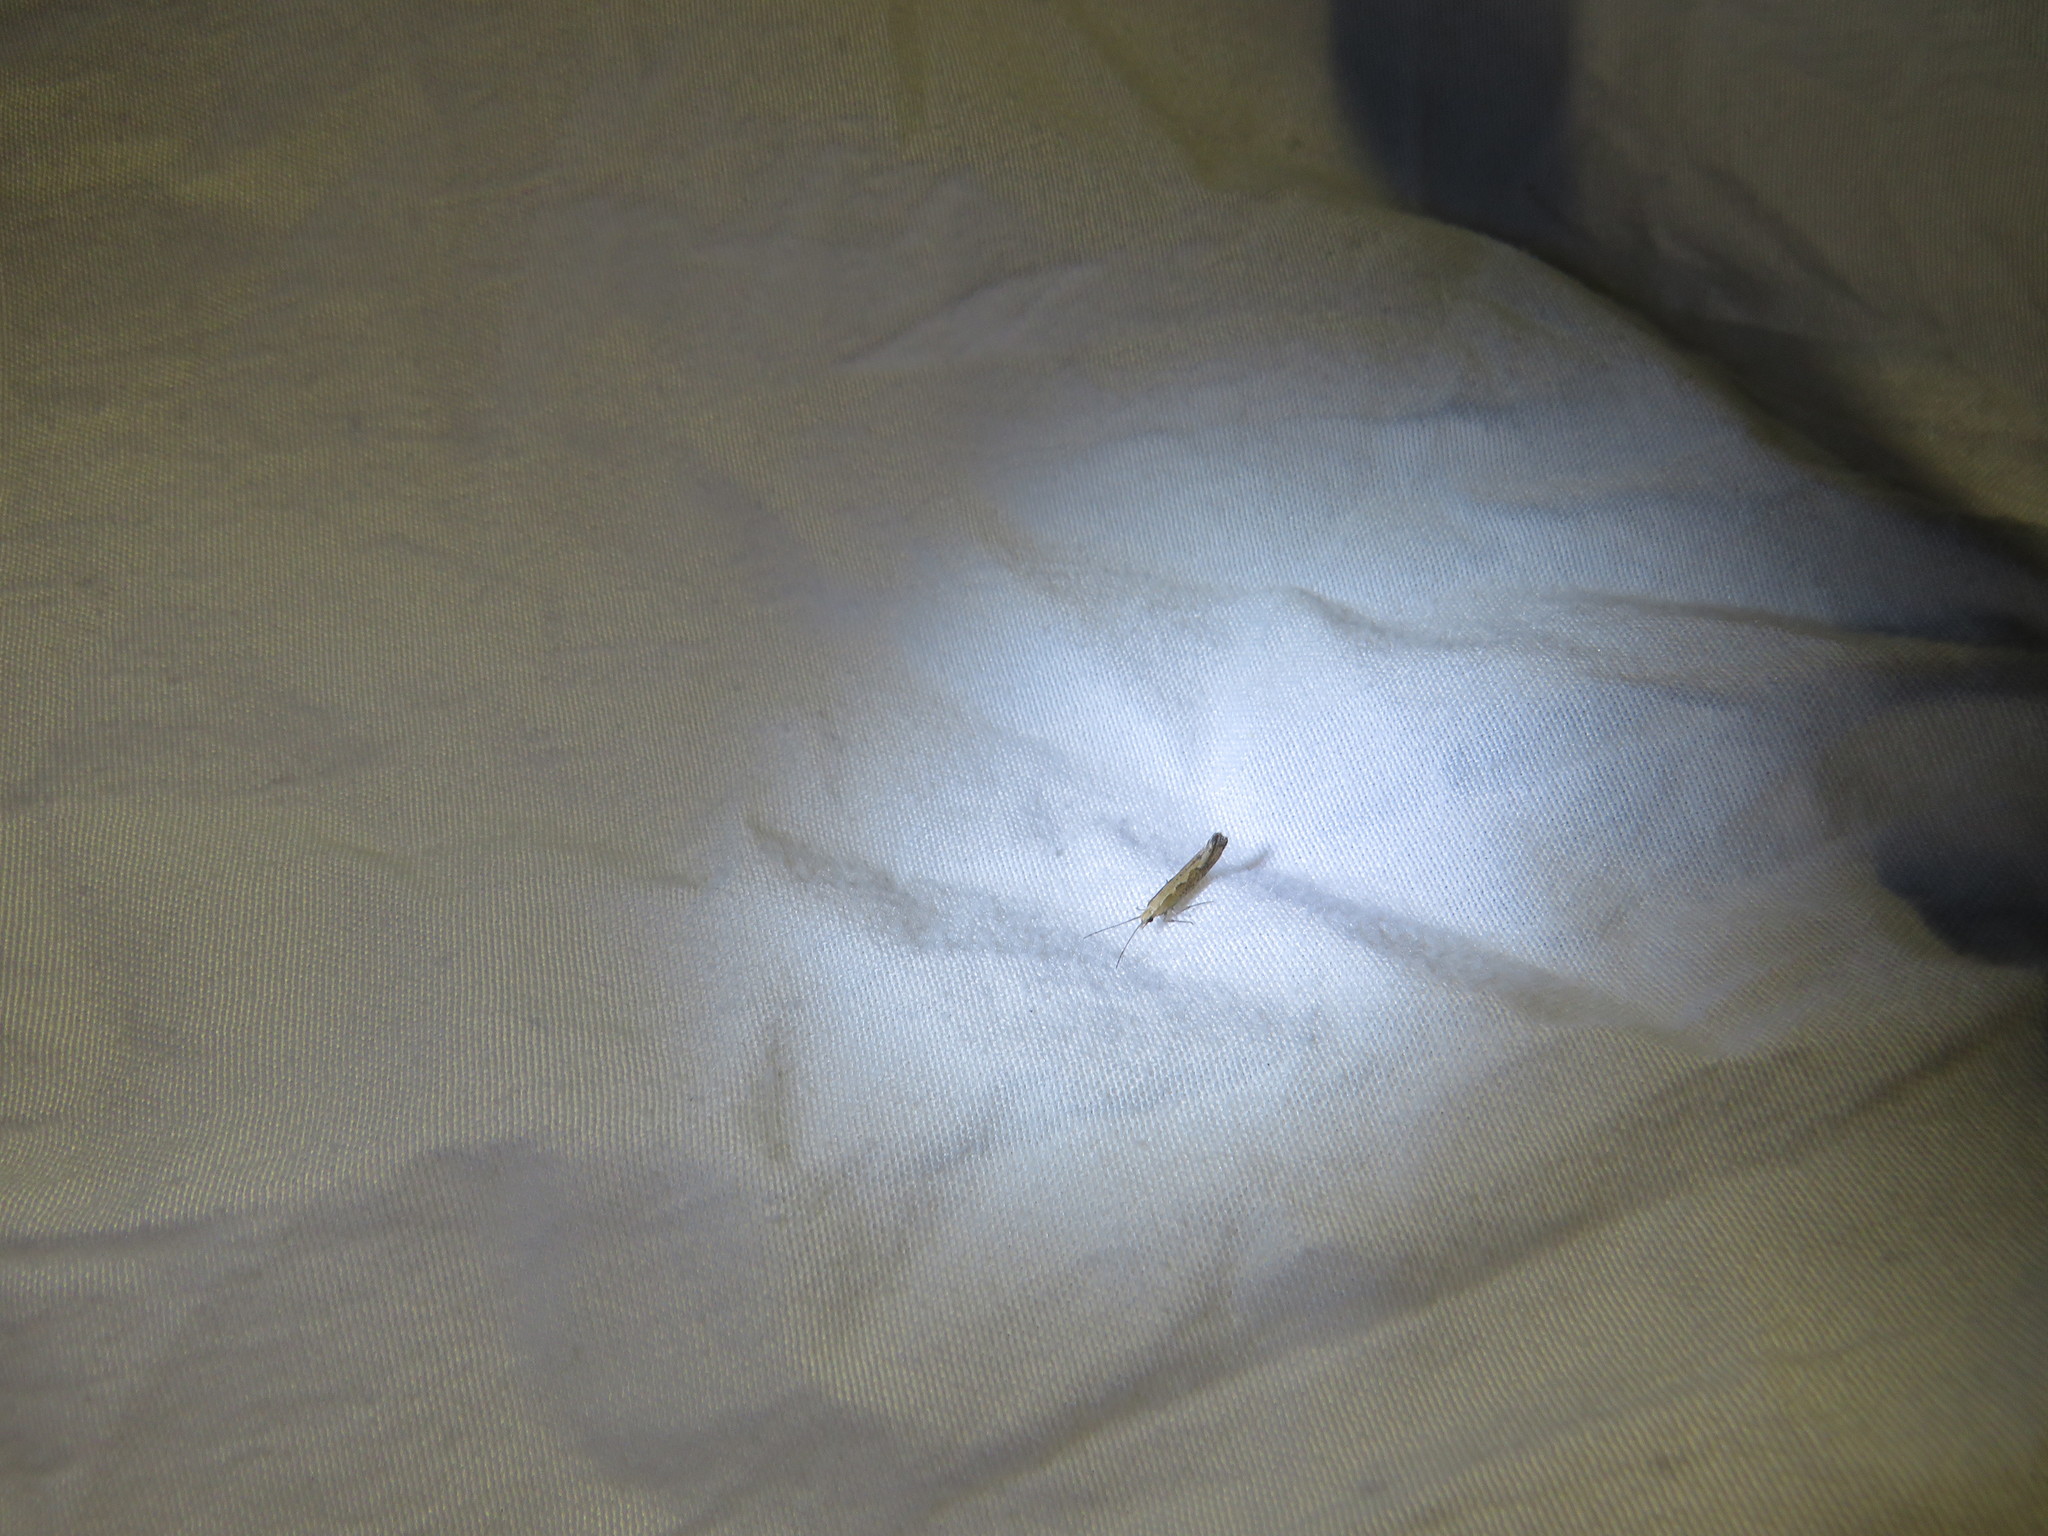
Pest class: diamondback_moth